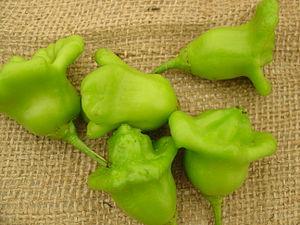
Le terme piment est un nom vernaculaire désignant le fruit de cinq espèces de plantes du genre Capsicum de la famille des Solanacées et de plusieurs autres taxons. Le mot désigne plus communément le fruit de ces plantes, utilisés comme condiment ou légume. La notion de piment est généralement associée à la saveur de piquant.